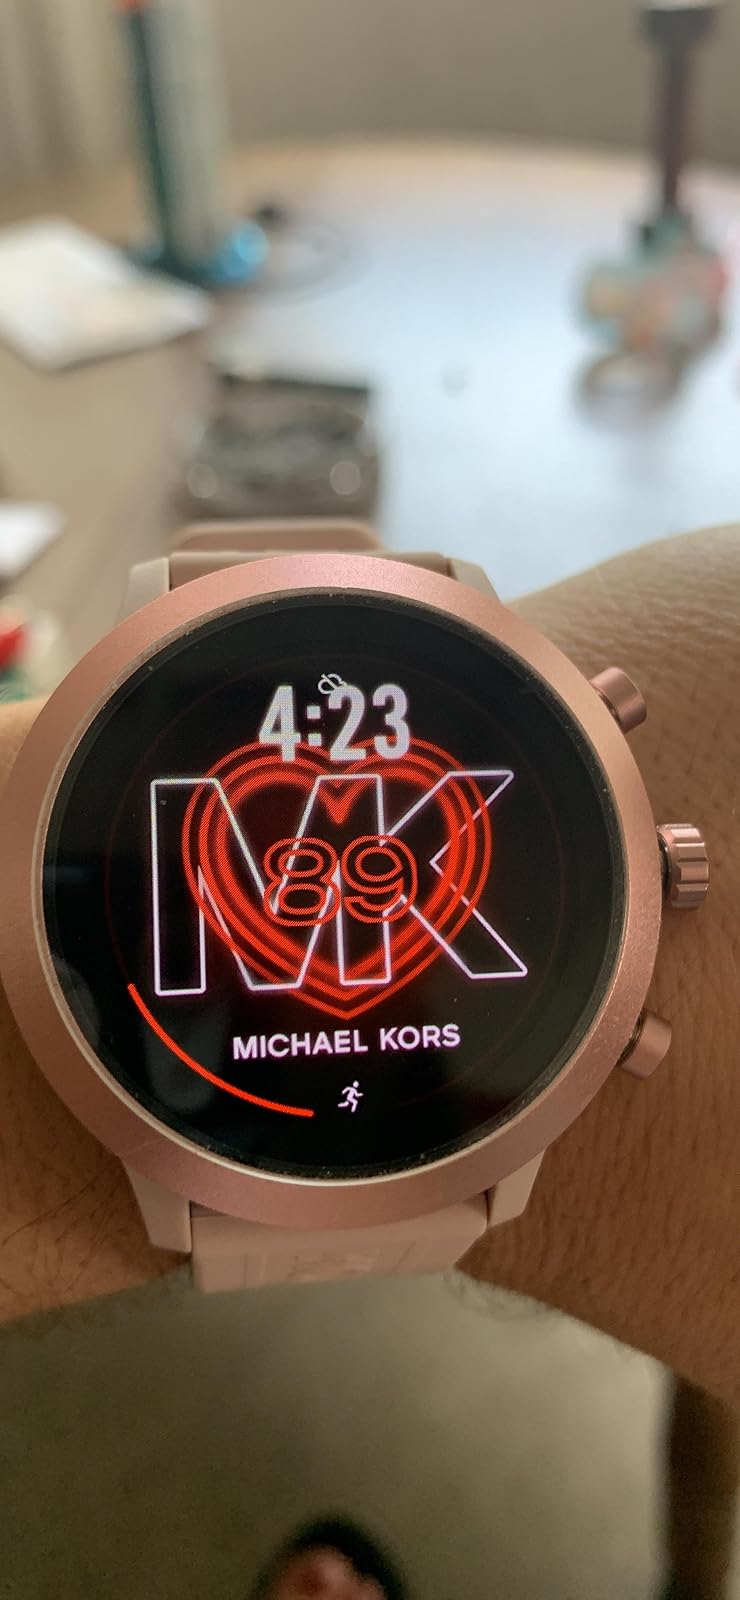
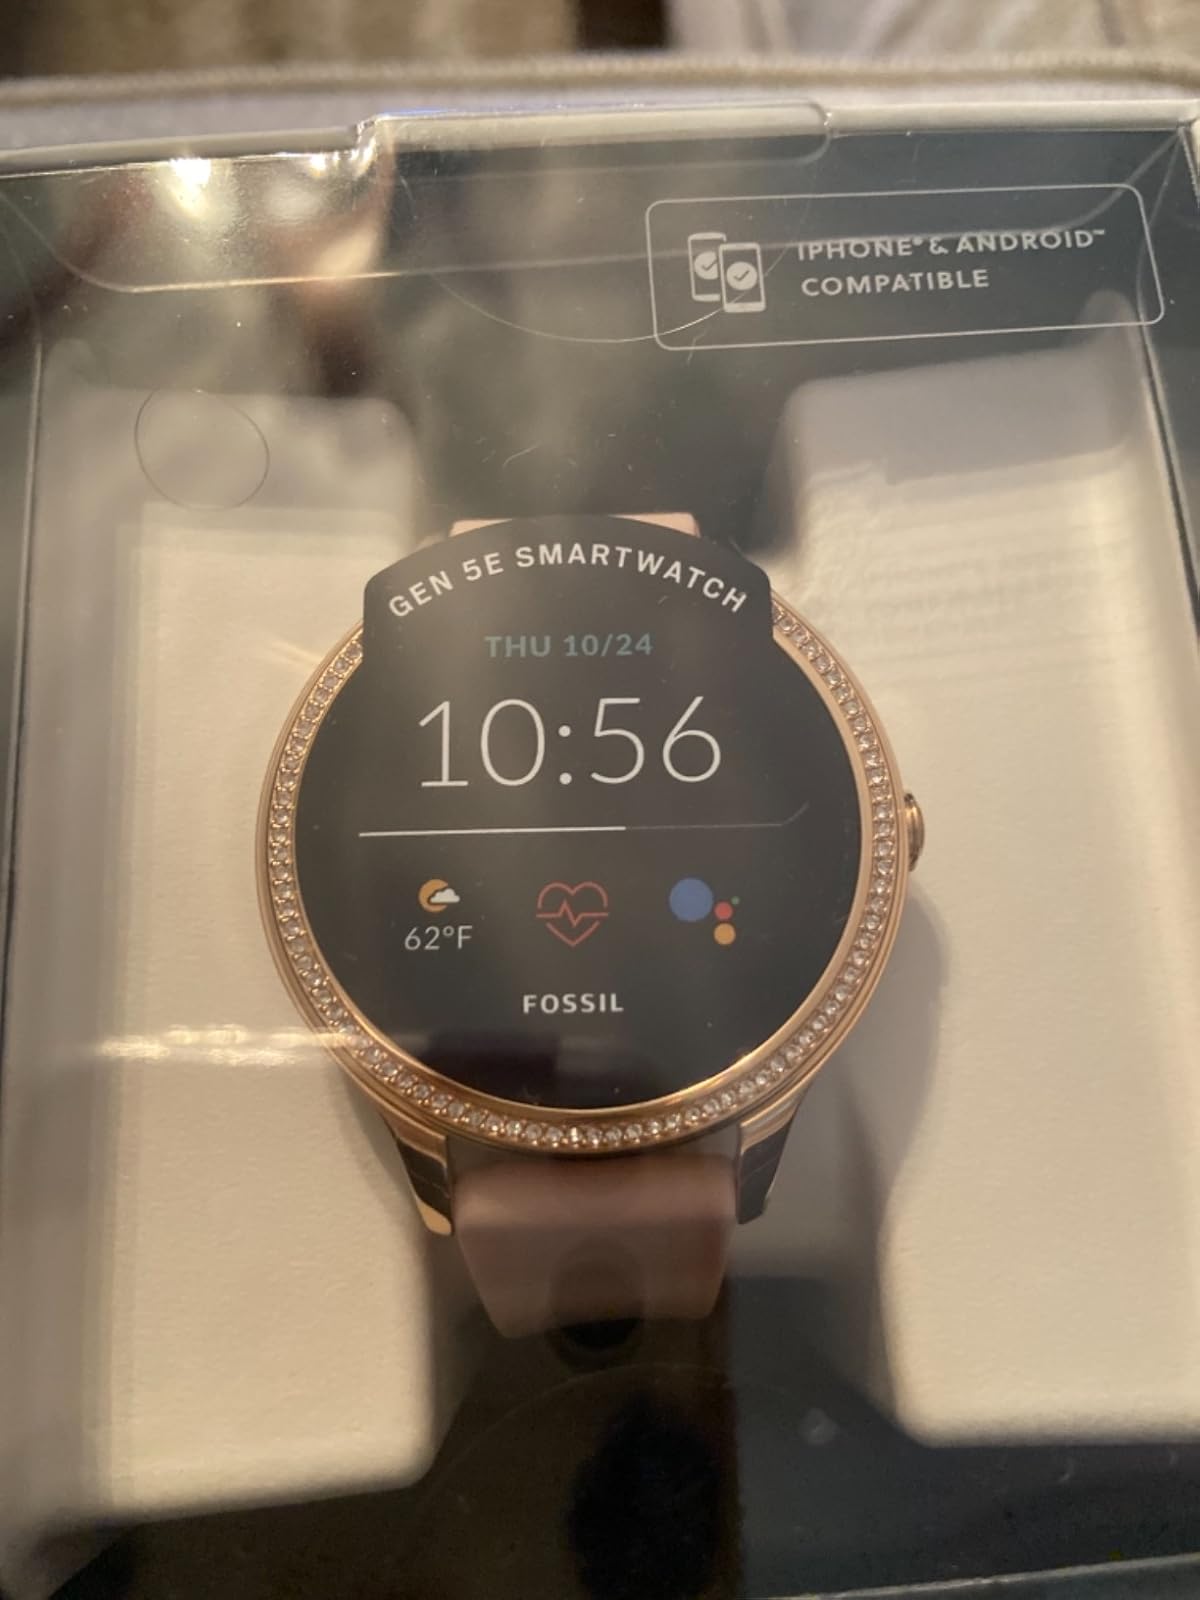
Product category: smartwatch
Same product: no